Damalas

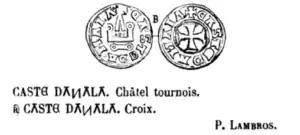
Denier Tournois coin, minted in the Barony of Damalà.

Martino had four sons, Bartolomeo with his first, Venetian, Ghisi wife, and Centurione, Octaviano, and Manfredo with his second wife, Jacqueline de la Roche. Bartolomeo died in 1334, and though he had a daughter, Marulla, according to the Assizes of Romania, the Zaccaria family, as Latins in Frankish Greece, observed Salic Law which only allowed for male succession in their fiefdoms.